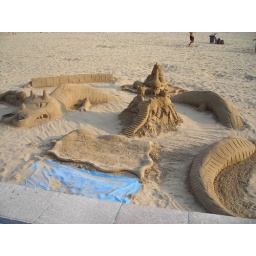
Some amazing sand sculpture on the beach in Sitges.